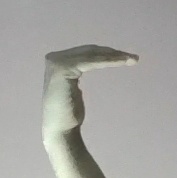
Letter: haa